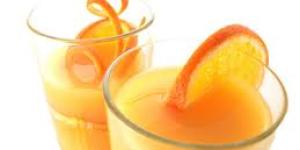
jugo bronce